The Swimmer (1968 film)

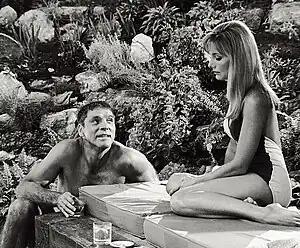
Burt Lancaster filming with Barbara Loden, before she was replaced with Janice Rule in the role of Shirley Abbott

"The Swimmer" was produced by Sam Spiegel, a three-time Academy Award for Best Picture winner, who ultimately removed his name from the film (but his company, Horizon Pictures, remained credited). It was filmed largely on location in Westport, Connecticut, hometown of director Frank Perry.